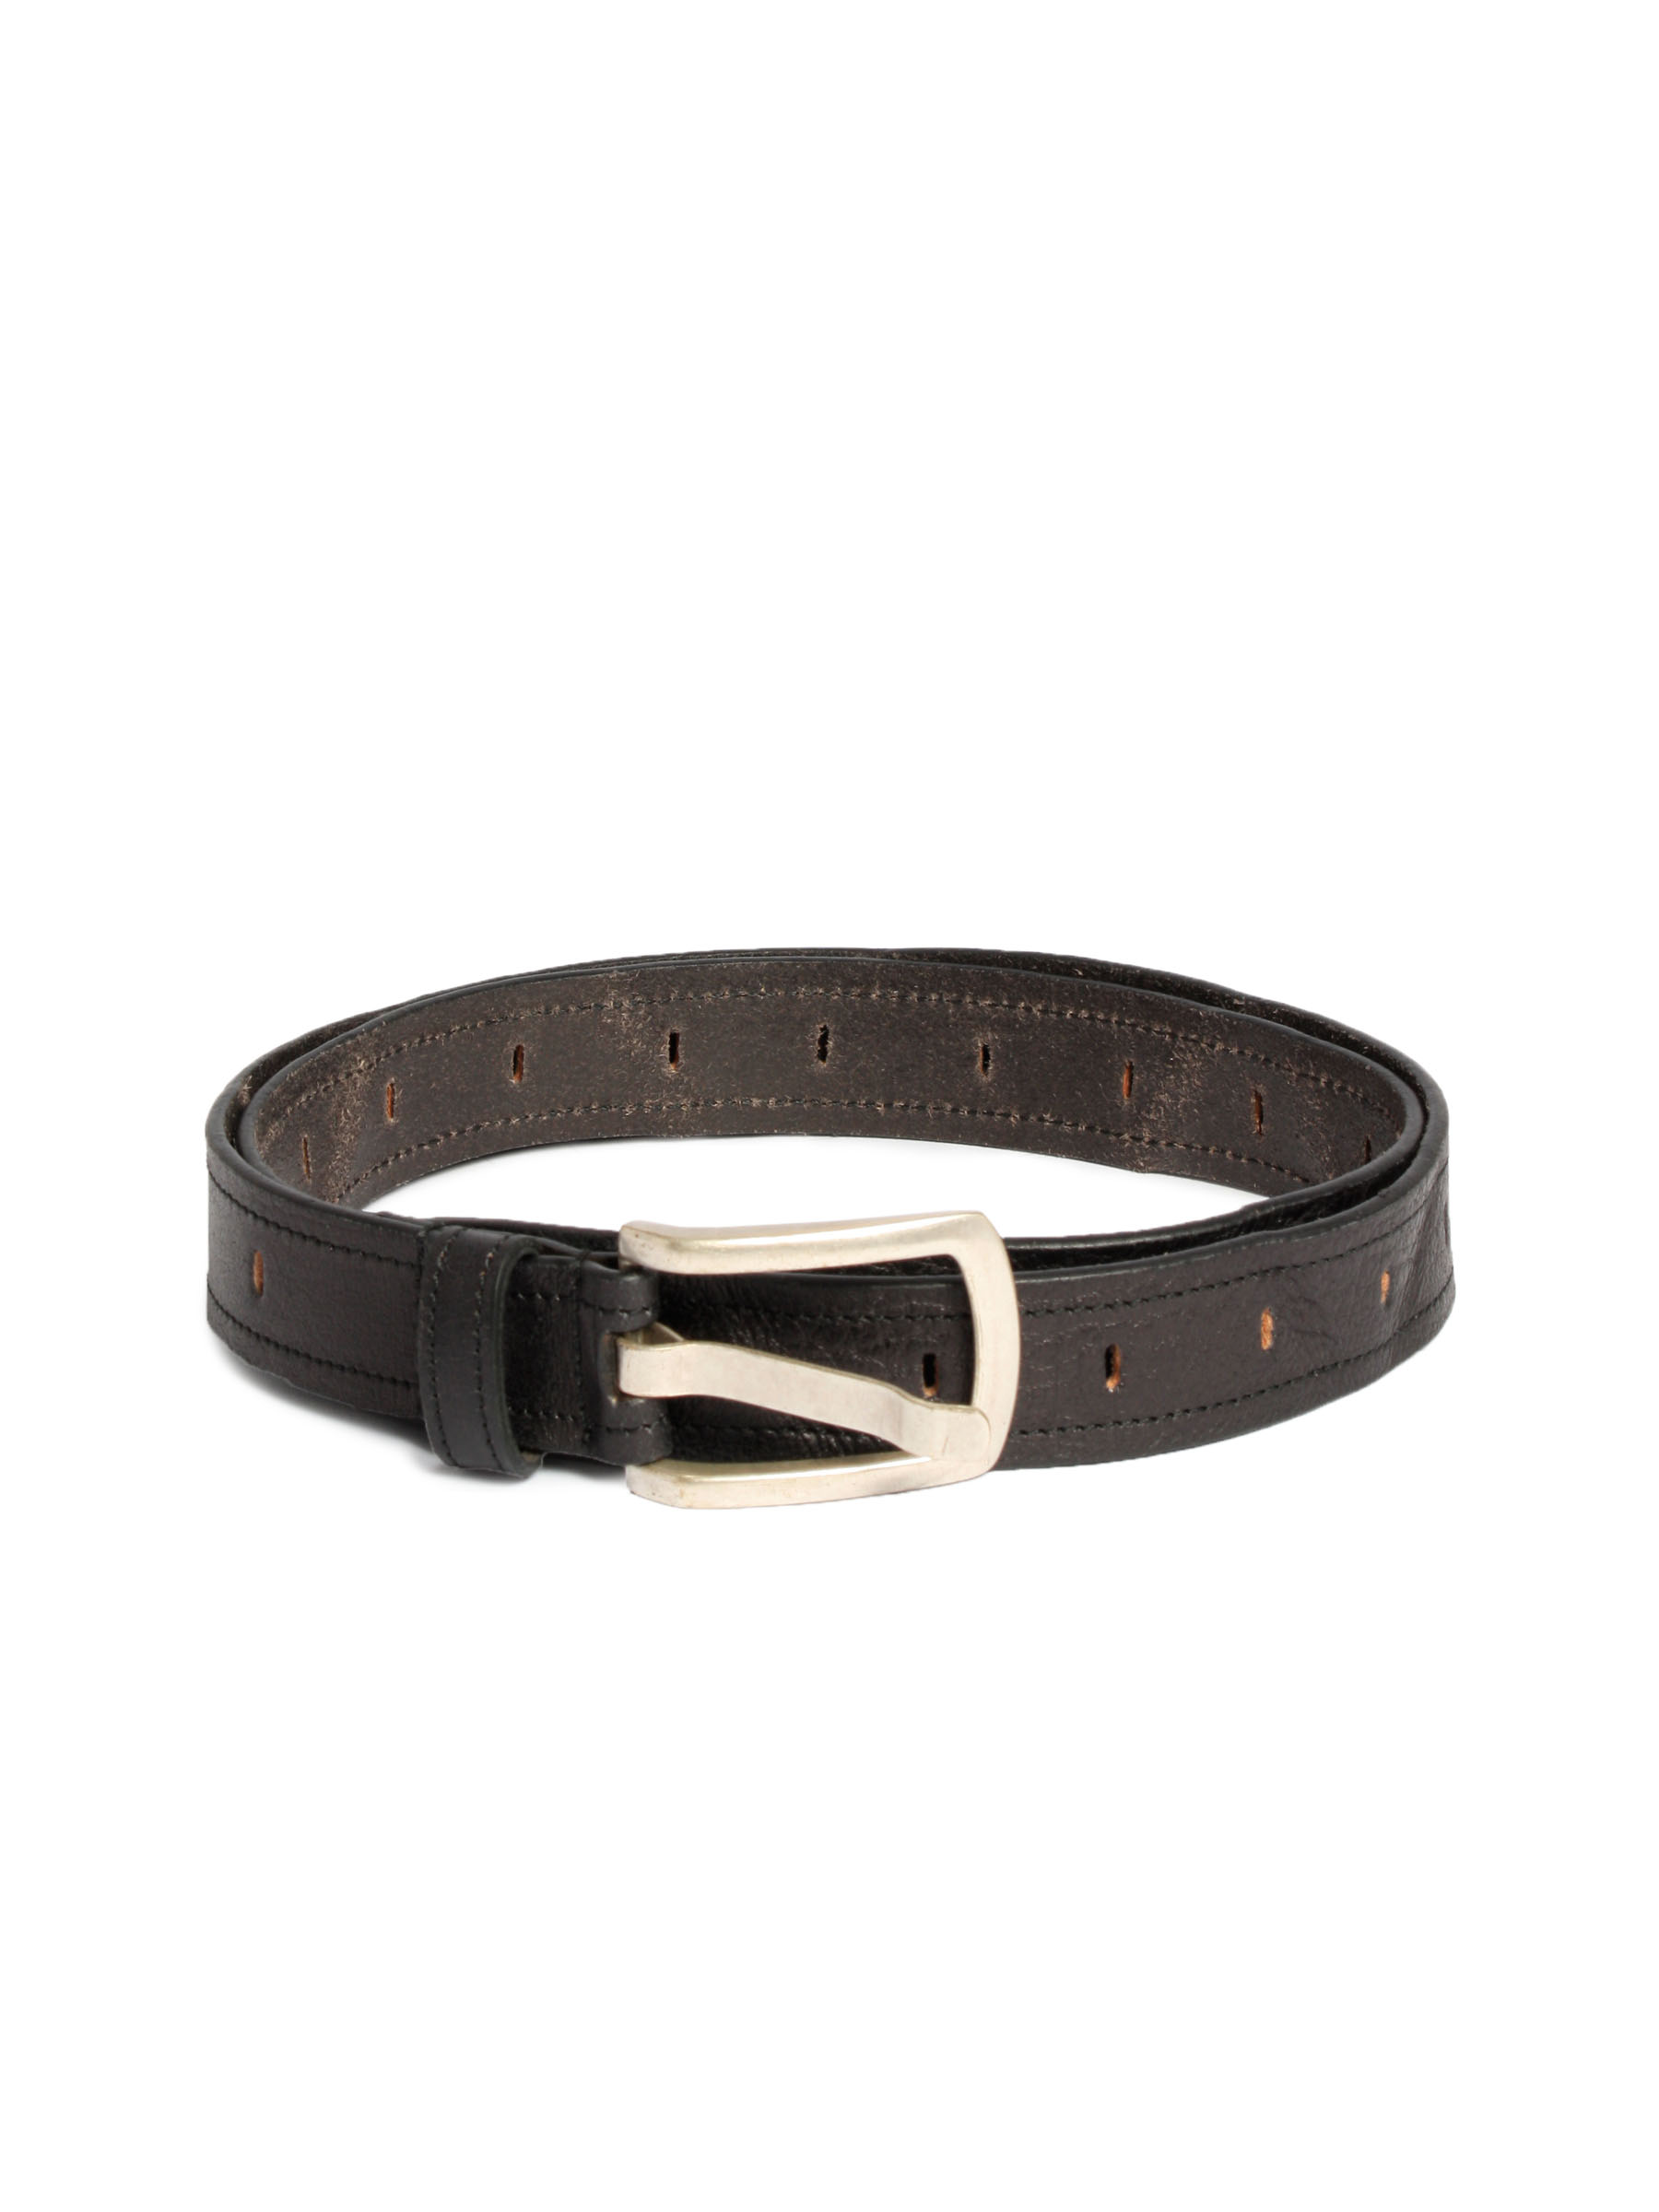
United Colors of Benetton Men Solid Black Belts
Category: Accessories / Belts / Belts
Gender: Men
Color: Black
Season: Summer 2011
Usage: Casual